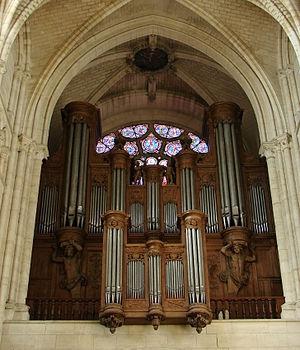
L'orgue de la cathédrale de Laon. Le buffet, en chêne, a été réalisé entre 1697 et 1700
Cet article recense les orgues actuellement présents dans les trois départements de la Picardie, Aisne, Oise et Somme.
Robert Clicquot est un facteur d'orgue.
Cet article recense les orgues protégés aux monuments historiques en Picardie, France.